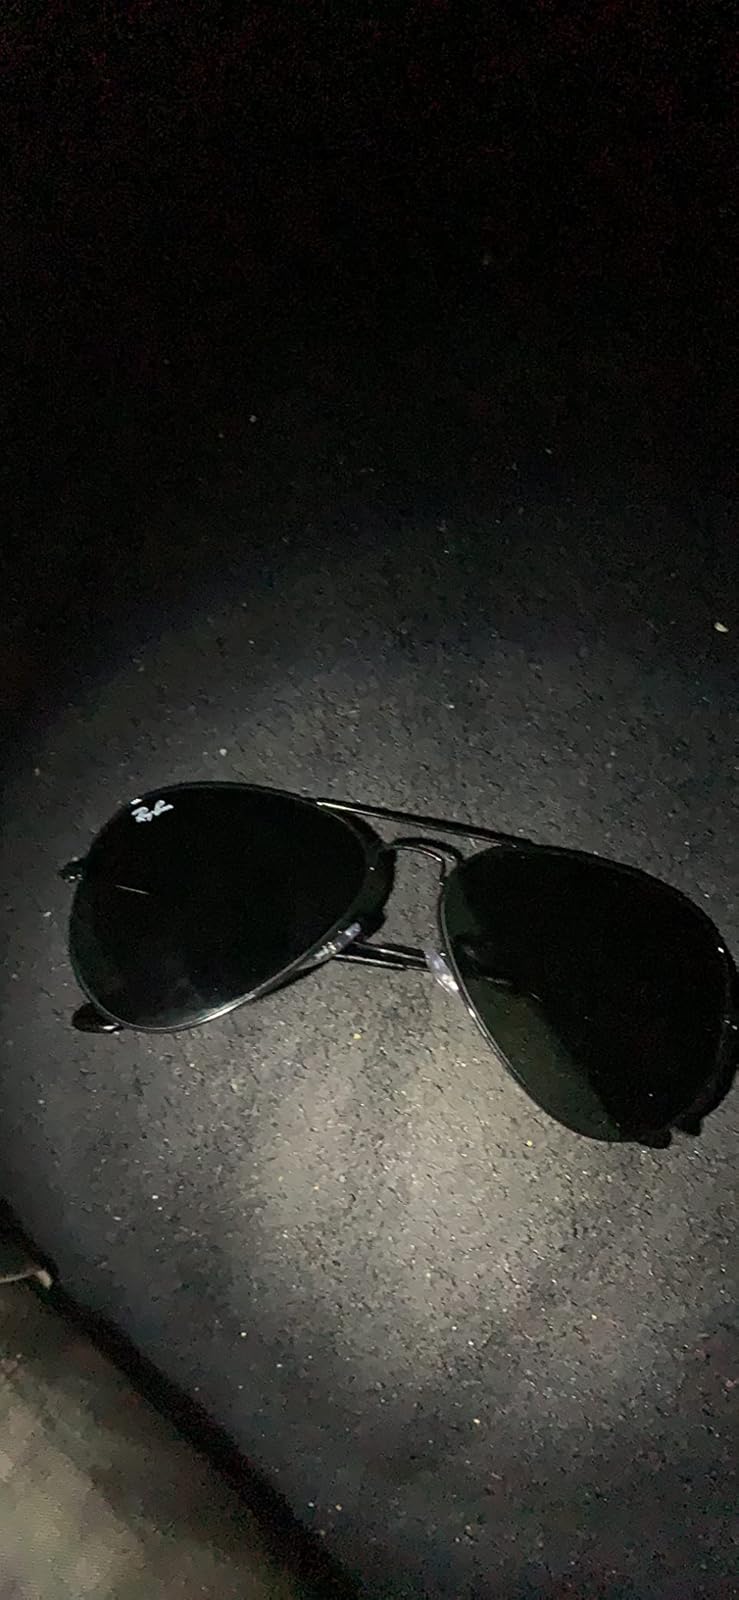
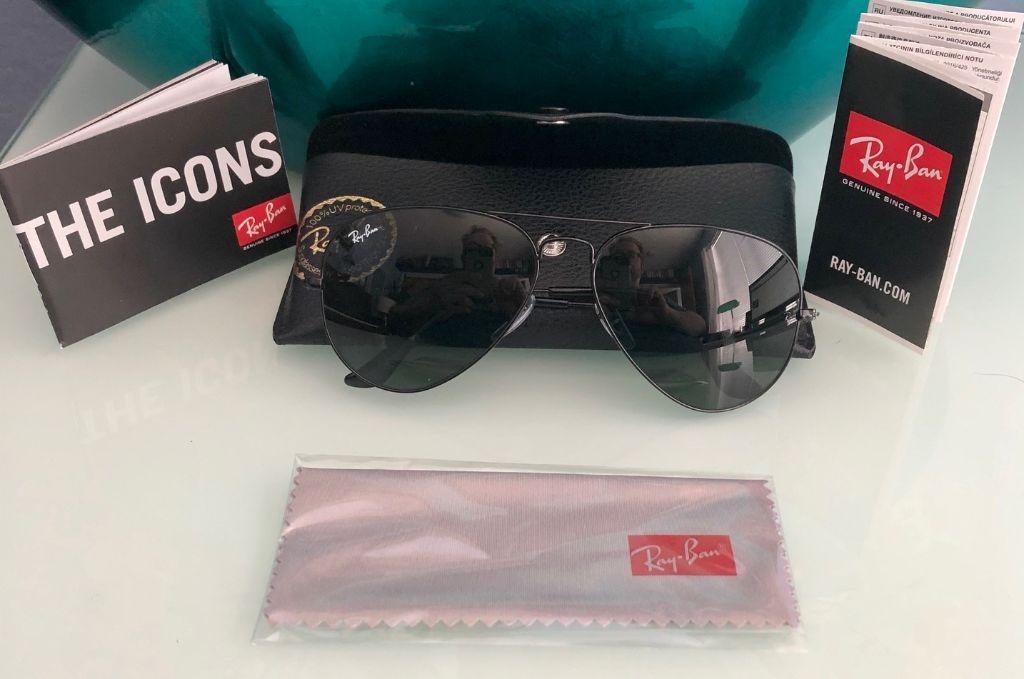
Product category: accessories_sunglasses
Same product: yes